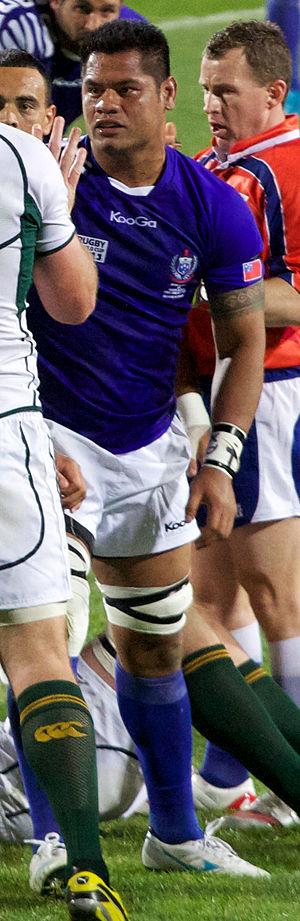
George Stowers, né le 14 février 1979 à Apia, est un joueur de rugby à XV samoan, évoluant au poste de troisième ligne centre avec l'équipe des Samoa de rugby à XV entre 2001 et 2011.